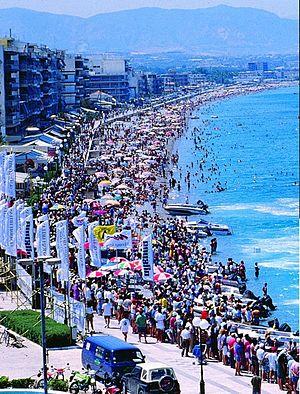
Vue de la plage de Loutraki, sur le golfe de Corinthe.
Loutráki est une station balnéaire et thermale grecque du golfe de Corinthe. En 2001, sa population permanente s'élevait à 11 383 habitants.